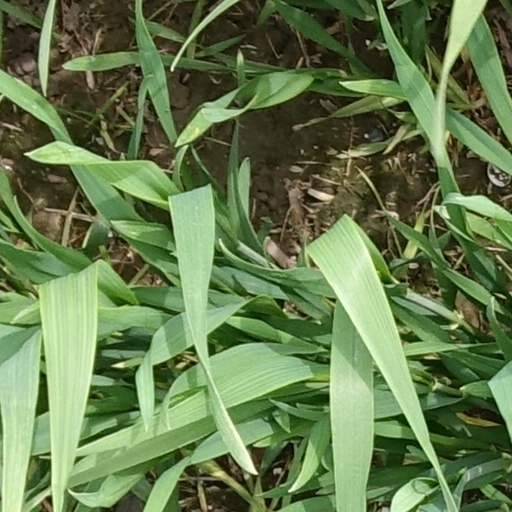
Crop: wheat